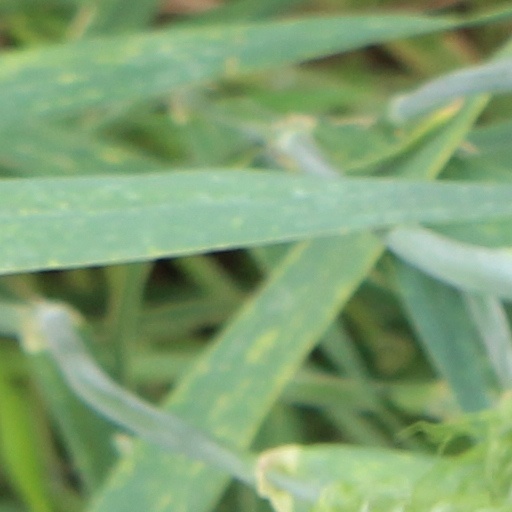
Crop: wheat